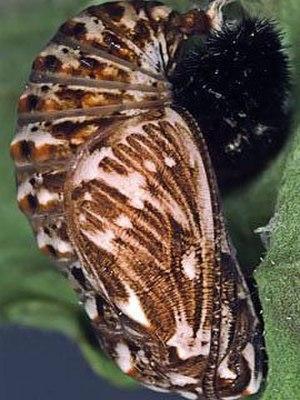
Chrysalide du papillon Mélitée du mélampyre
La Mélitée du mélampyre ou Damier Athalie est une espèce de lépidoptères appartenant à la famille des Nymphalidae, à la sous-famille des Nymphalinae, à la tribu des Melitaeini, et au genre Melitaea.